Judo in Canada

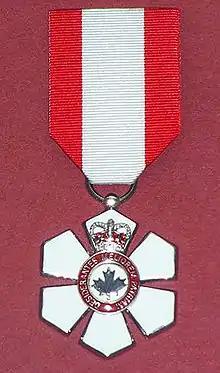
Member of the Order of Canada medal

Since Doug Rogers' success at the 1964 Olympics, Canada has sent at least five and as many as fourteen judoka to every World Judo Championships and Summer Olympics, except for 1968 when judo was not included in the Olympics, and 1980 when Canada boycotted the Moscow Olympics in protest of the Soviet Union's invasion of Afghanistan (see 'List of Canadian judoka' for the names of everyone who has represented Canada at the World Judo Championships and the Olympics, and 'Competition' for medal results). Rogers won bronze at the 1965 World Judo Championships, and some of his Canadian contemporaries won medals at other international tournaments—especially the Pan American Games—but no other Canadian made it to the podium at the highest level again until Kevin Doherty and Phil Takahashi from Ontario won bronze in their respective weight categories at the 1981 World Judo Championships, and Mark Berger from Manitoba won bronze at the 1984 Olympics.Canada's most competitively successful judoka is Nicolas Gill, who won bronze at the 1992 Barcelona Olympics, silver at the 2000 Sydney Olympics, and bronze at three World Championships. Gill was coached by Hiroshi Nakamura, whose Shidokan Judo Club in Montreal served as the National Training Centre until 2014.